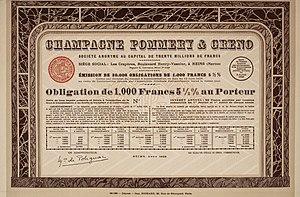
Champagne Pommery est une maison de Champagne située à Reims et fondée en 1836. Pommery fait partie des maisons de champagne qui doivent leur existence et leur succès à une veuve.